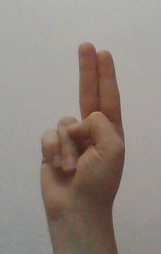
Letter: taa